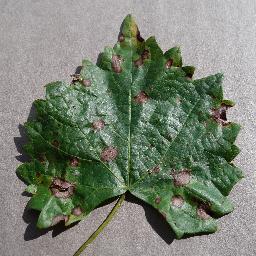
Label: Grape___Black_rot